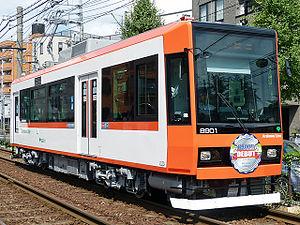
La ligne Toden Arakawa, également appelée Tokyo Sakura Tram, est une ligne de tramway située à Tokyo. Cette ligne de 12,2 km de longueur, exploitée par la compagnie publique de transport Toei, dessert une partie de cette ville.